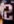
Number: 2